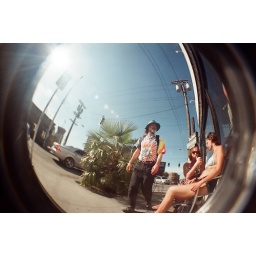
Took this while sitting outside reading a book at Bauhaus coffee in Seattle